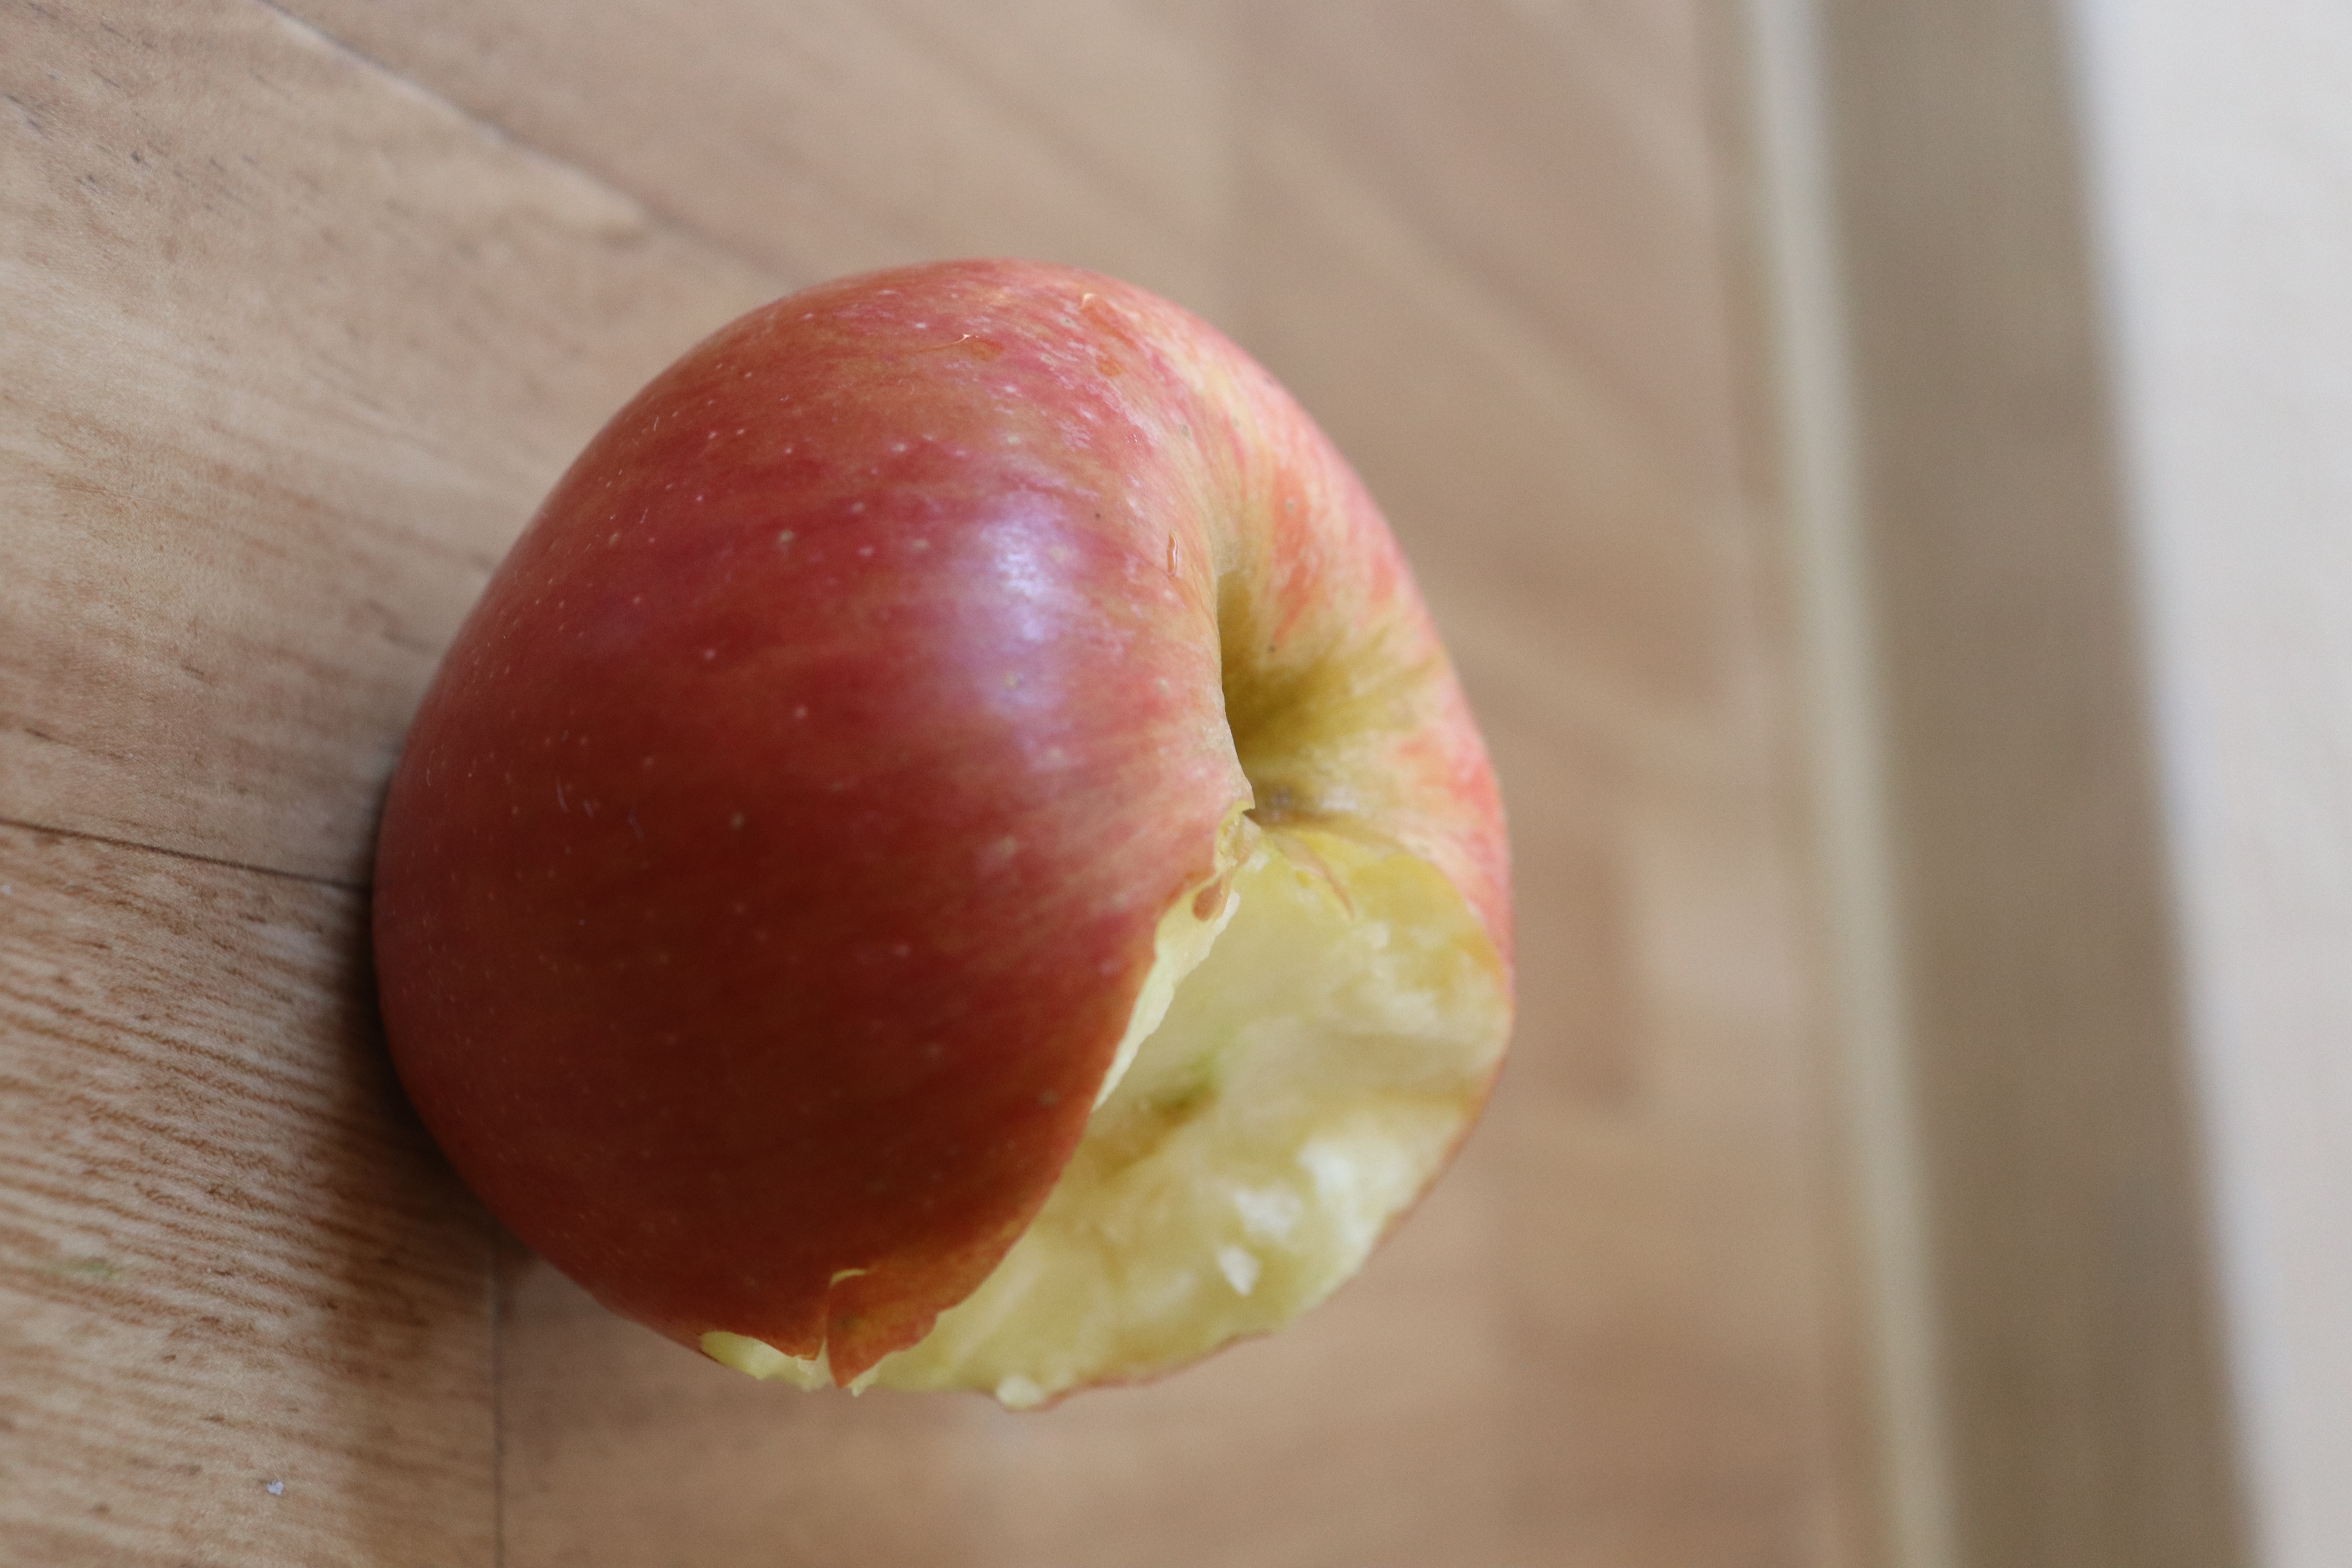
eaten, apple, fruit, food, nectarine, plant, peach, produce, pluot